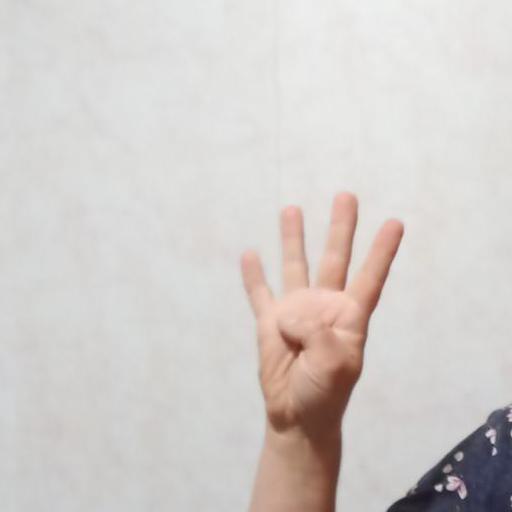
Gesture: four